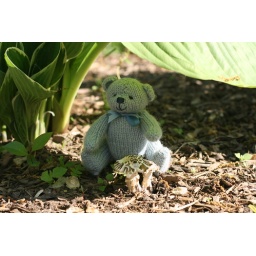
Baby blue bear in the hostas